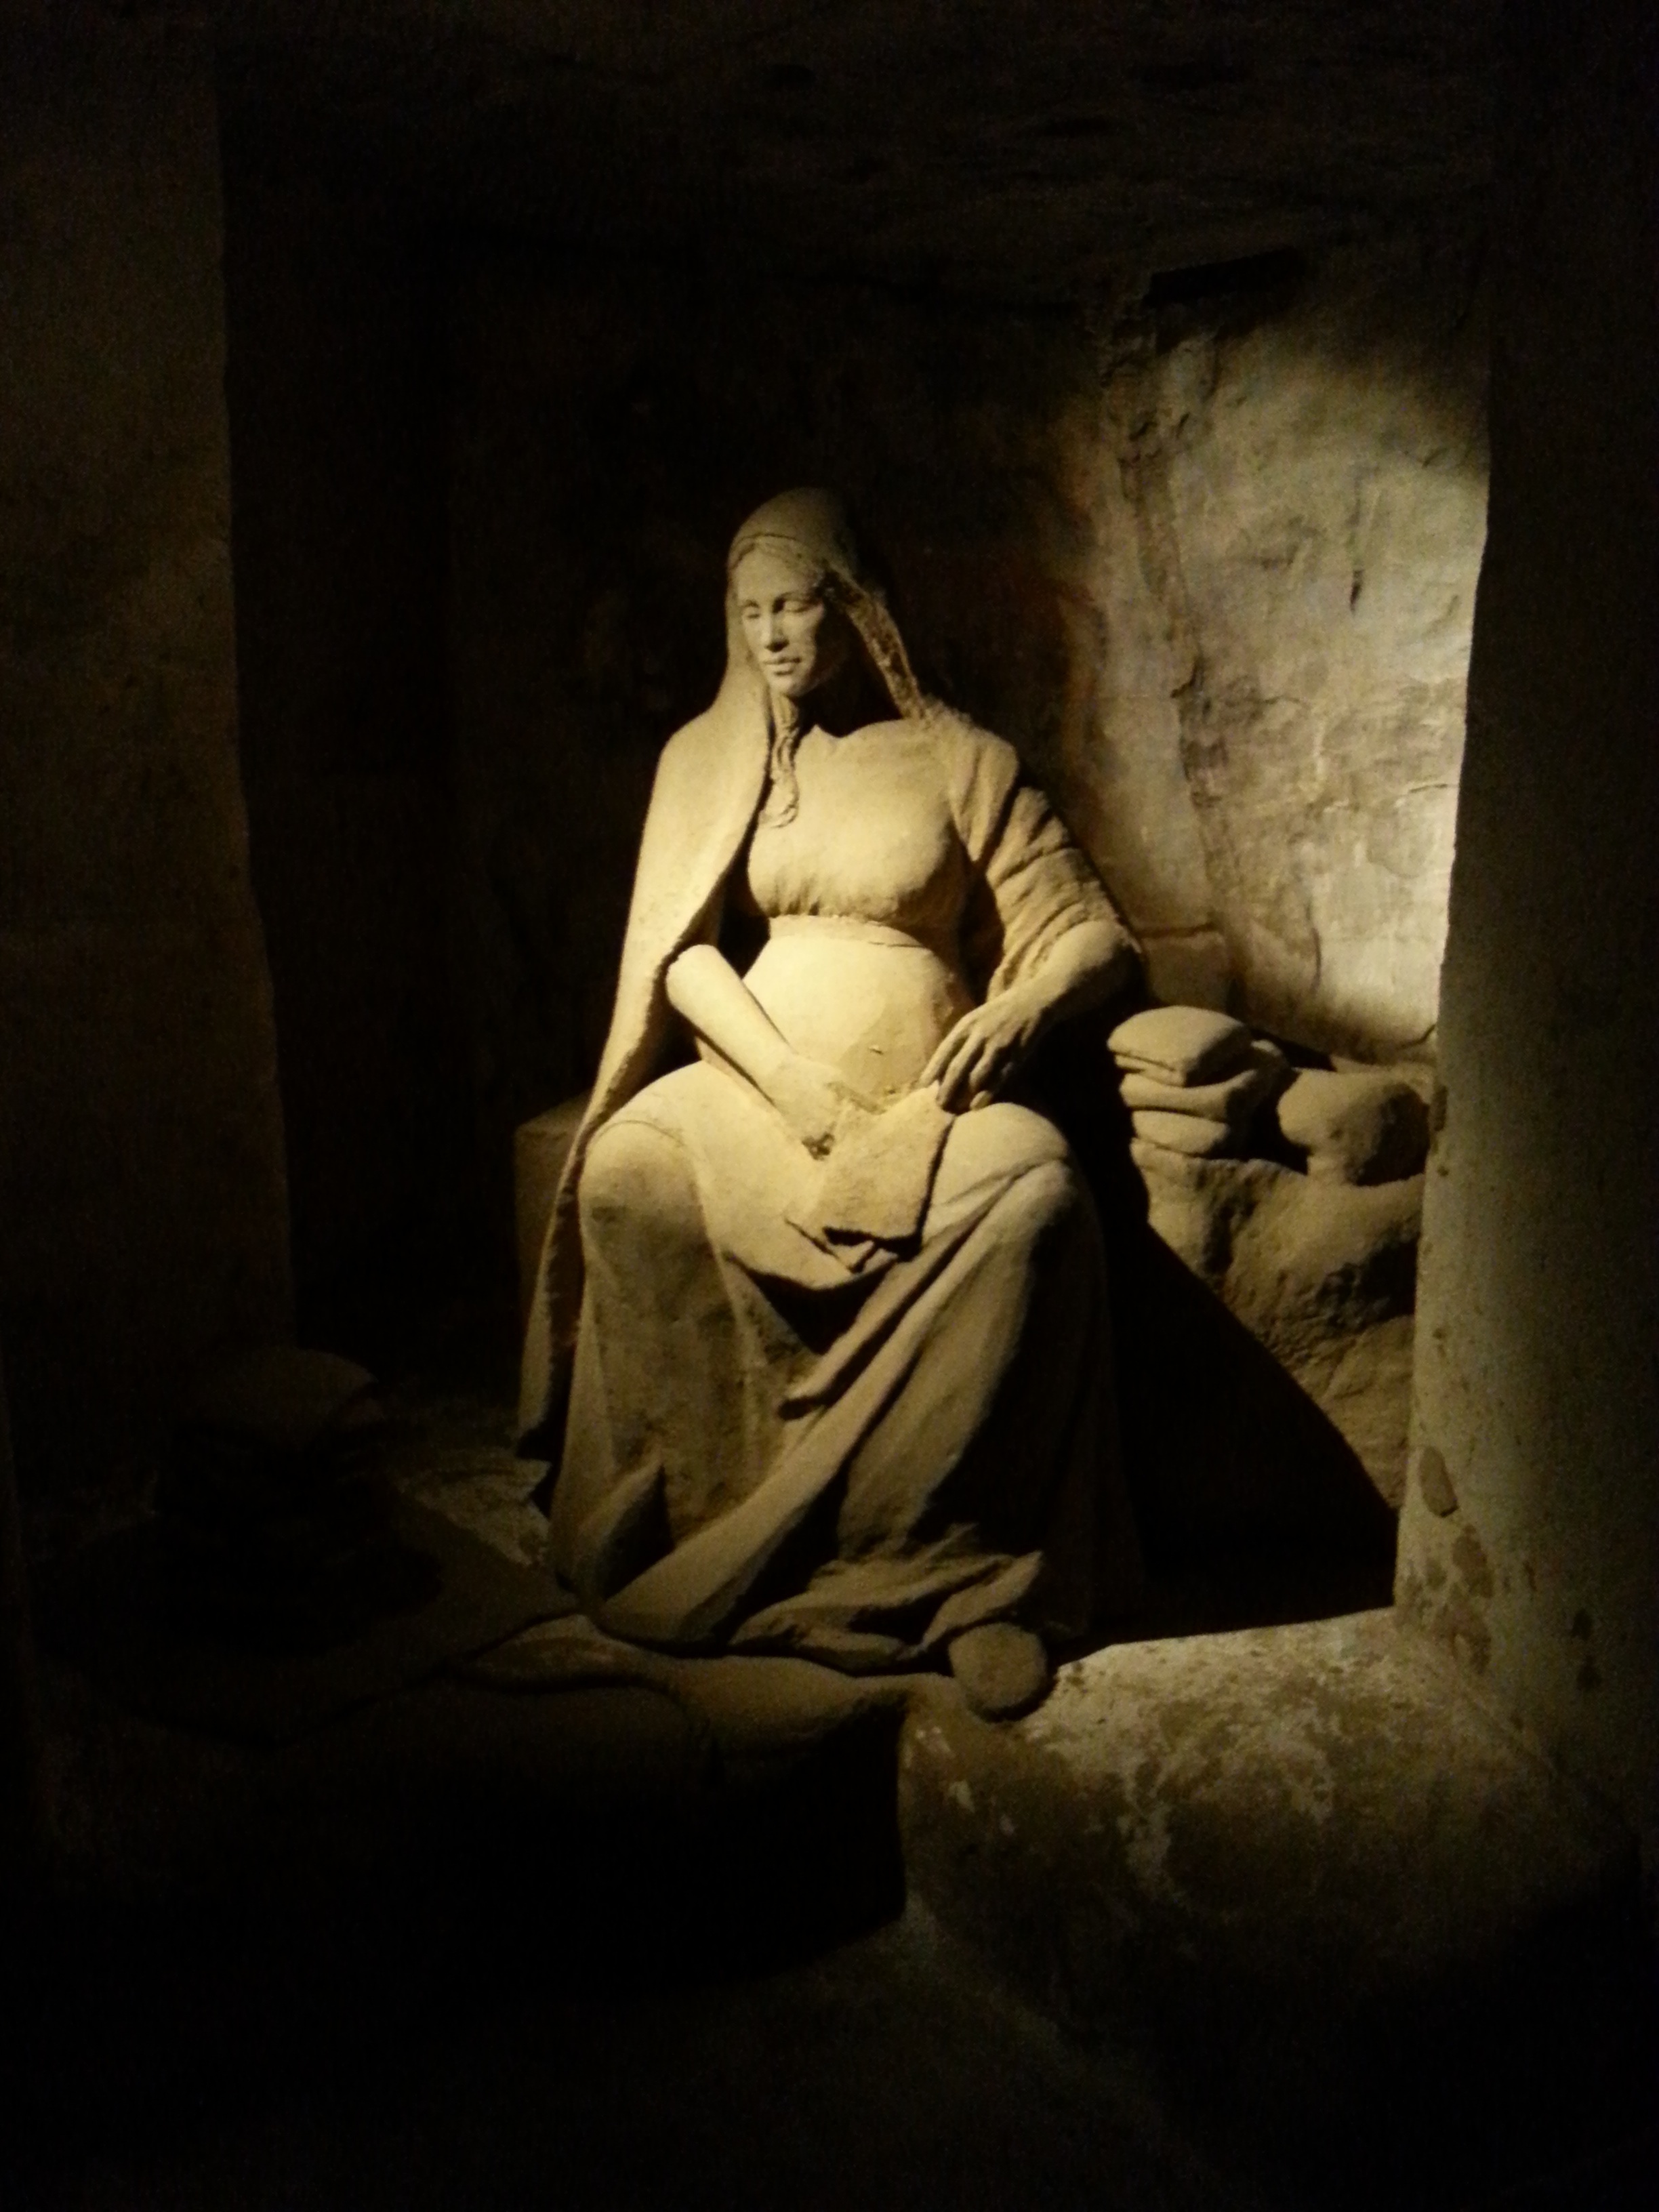
man, light, woman, photography, portrait, darkness, black, temple, photograph, beauty, maria, image, emotion, sand sculpture, human positions, cherry fog